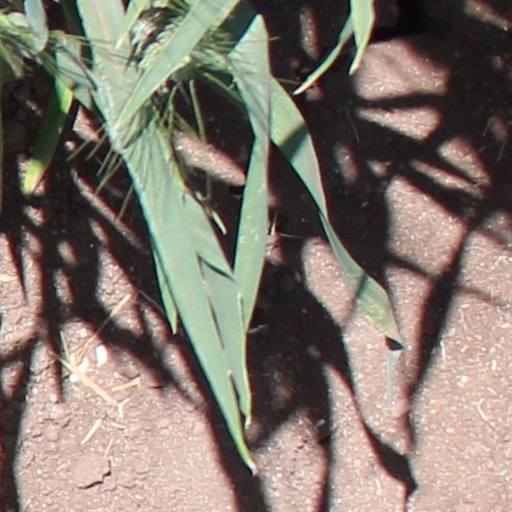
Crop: wheat